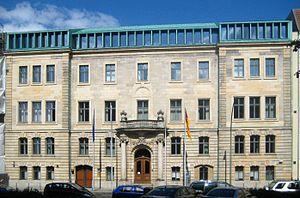
Le ministère fédéral de l’Alimentation et de l’Agriculture est le ministère du Gouvernement fédéral allemand chargé de la politique agricole et de l’alimentation.
La Wilhelmstraße est une rue située dans les quartiers de Mitte et Kreuzberg, dans le centre historique de Berlin. Jusqu'en 1945, elle abrita nombre d'administrations du royaume de Prusse et de l'Empire allemand.